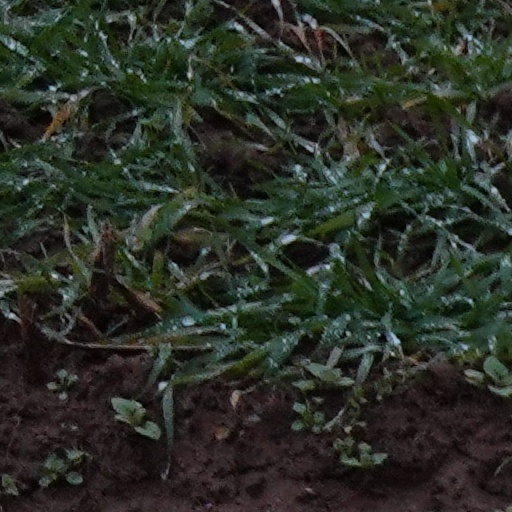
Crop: wheat